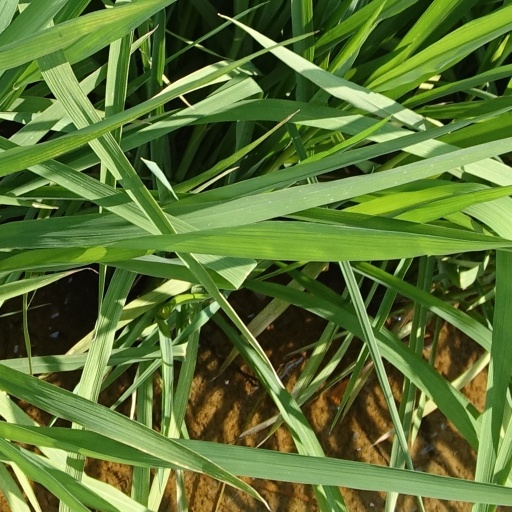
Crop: rice